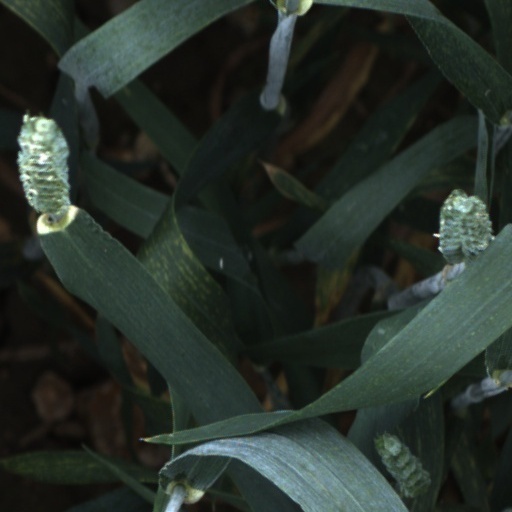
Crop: wheat